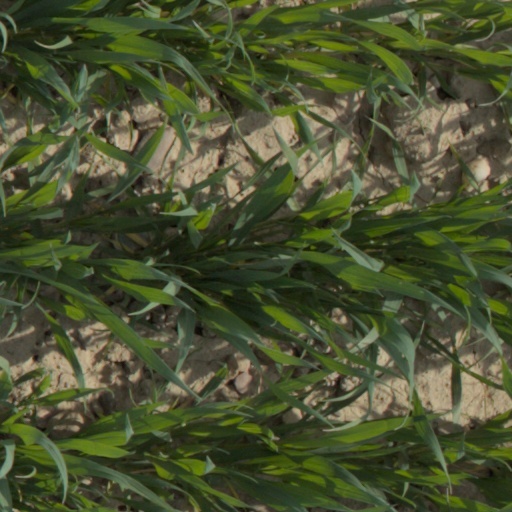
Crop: wheat